Answer in natural language. Consider the 3D positions of the objects in the scene and not just the 2D positions in the image. Is the centerpoint of  black basic chair at a higher height than dark blue modern sofa? Choose between the following options: yes or no
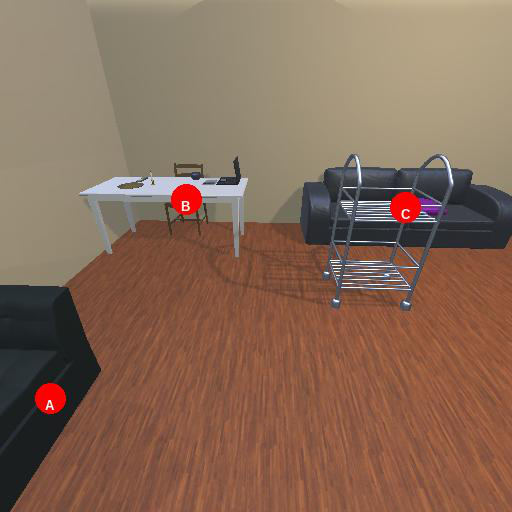
<answer>no</answer>